Active mobility

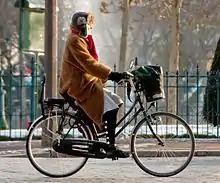
The urban bicycle, one of the most widespread and well-known vehicles for active mobility

Active mobility, soft mobility, active travel, active transport or active transportation is the transport of people or goods, through non-motorized means, based around human physical activity. The best-known forms of active mobility are walking and cycling, though other modes include running, rowing, skateboarding, kick scooters and roller skates. Due to its prevalence, cycling is sometimes considered separately from the other forms of active mobility.